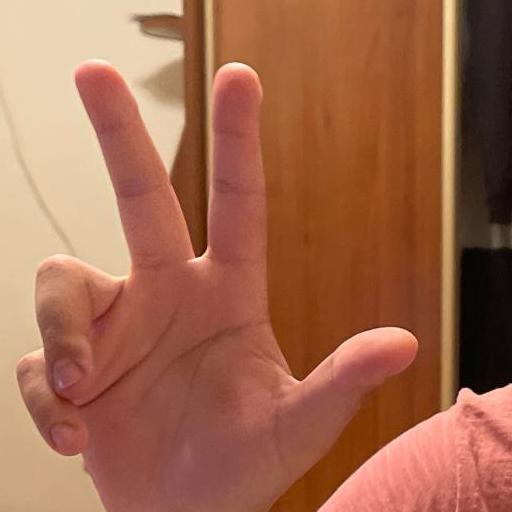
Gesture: three2